Giacomo Gentili

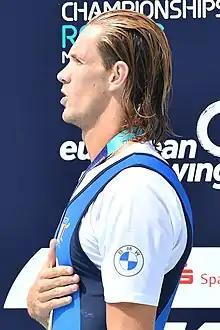

Giacomo Gentili (born 3 July 1997) is an Italian rower. He is a world champion and an Olympic finalist, and competed at the 2020 Summer Olympics, in Quadruple sculls.